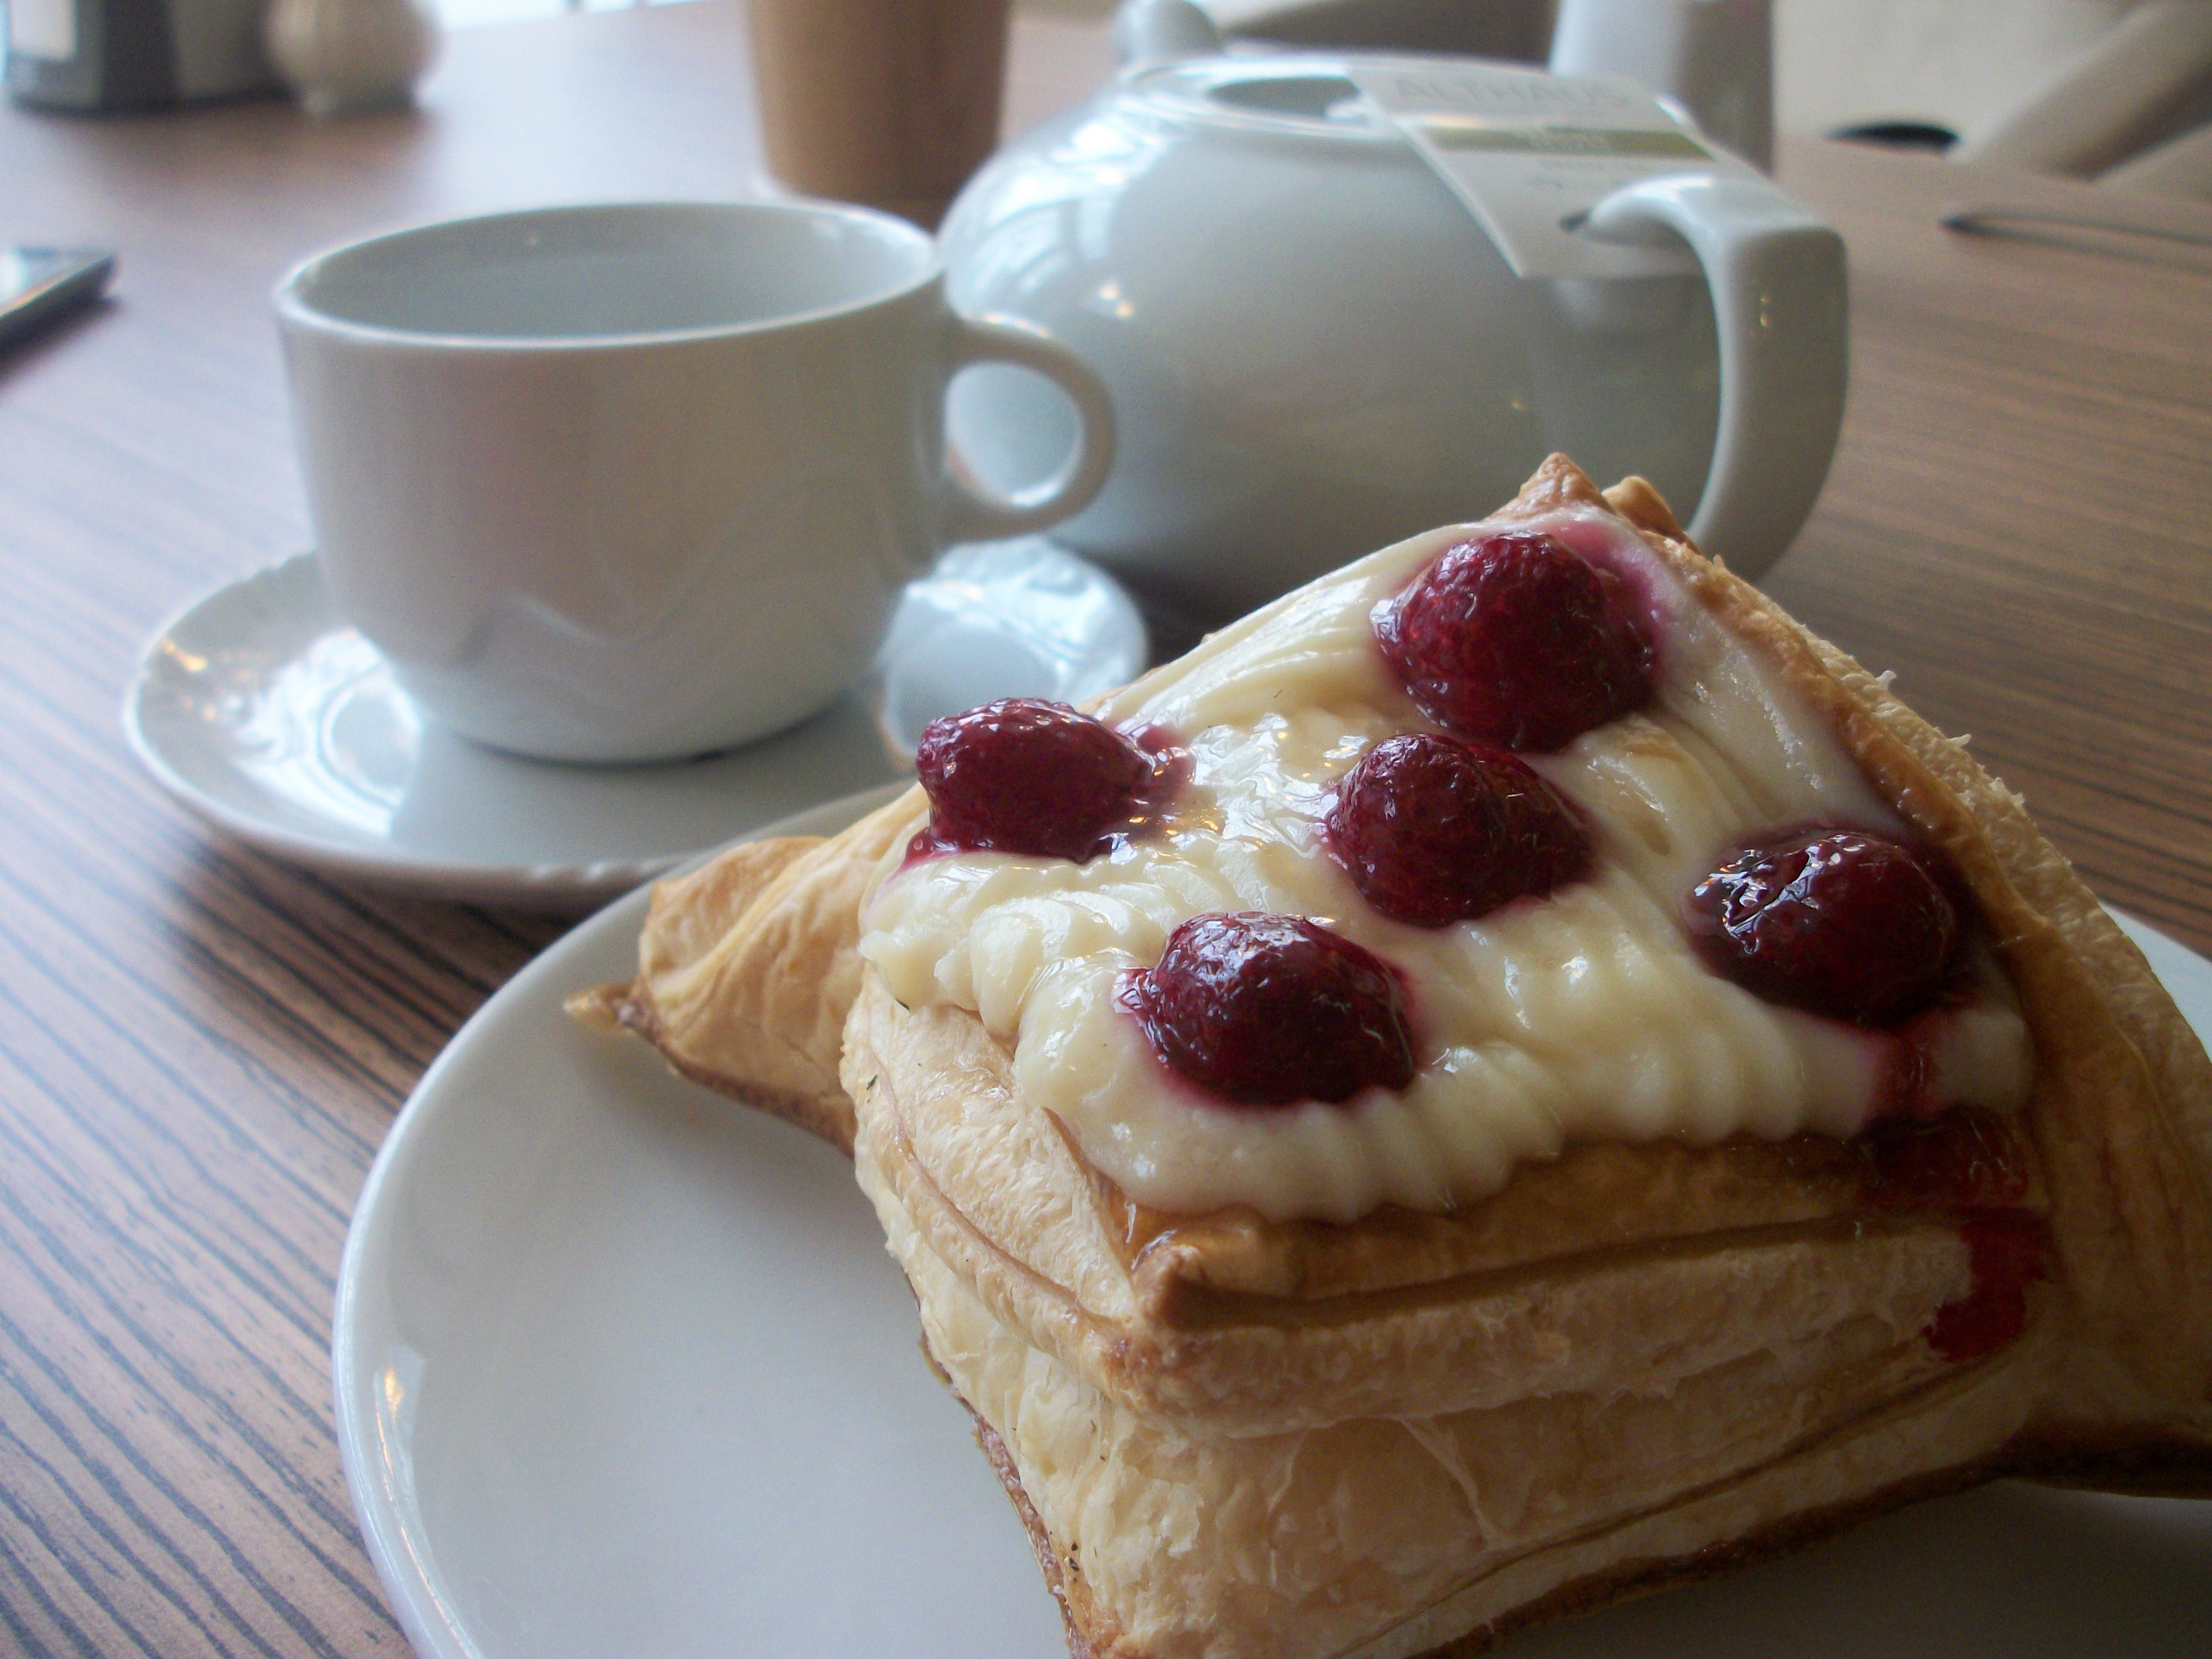
cafe, food, dessert, danish pastry, sweetness, breakfast, pastry, toppings, flavor, toast, baked goods, full breakfast, baking, clotted cream, whipped cream